Görlitz station

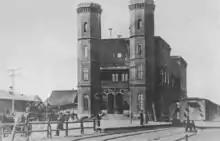
Original station in 1860

In 1845, the city began, along with the Lower Silesian-Marcher Railway, the construction of a station building, which opened in 1847 and began the development of modern Görlitz. Hotels, apartments and businesses were later built around the station. Previously, it had been surrounded only by fields. The station was built by the master mason, Gustav Kießler, who also built the Neisse Viaduct.